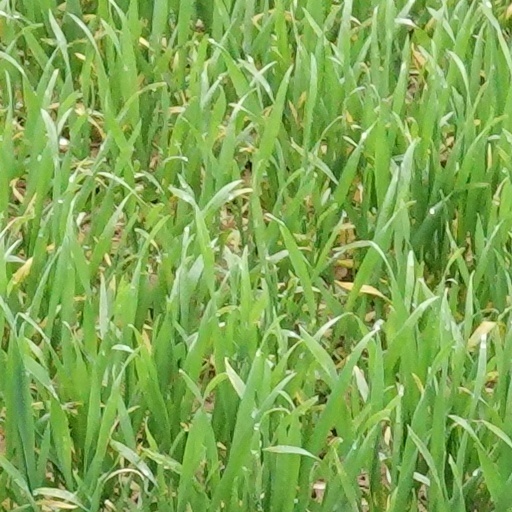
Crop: wheat